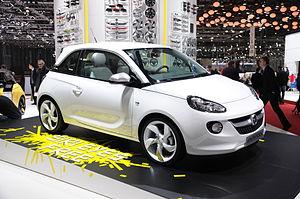
Salon international de l'automobile de Genève 2013